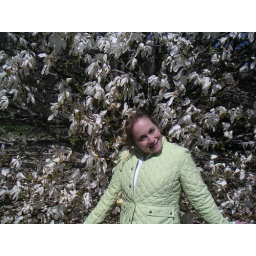
Sam in front of the flower tree